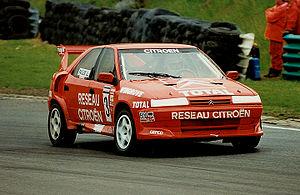
Jean-Luc Pailler, né le 2 mars 1954 à Plouédern, est un pilote automobile français spécialisé dans le rallycross. Il est de loin le plus titré en France avec onze titres nationaux et un titre européen.
Le Championnat de France de Rallycross est une compétition de Rallycross créée en France par la Fédération française du sport automobile en 1977 et organisé par l'Association Française des Organisateurs de Rallycross.